Burwell–Holland House

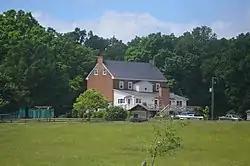
Distant view from the southeast

Burwell–Holland House is a historic plantation home located near Glade Hill, Franklin County, Virginia. The original house dates back to 1798, and is a two-story, four-room Federal style brick dwelling. It measures 46 feet long and 21 feet wide with gable roof. A one-story, five-room frame, rear addition was added in 1976. Also on the property are a contributing saddlenotched log blacksmith shop, saddlenotched log and chink smokehouse / storehouse, a cemetery, a 19th-century post and beam barn and a 19th-century wood frame corn crib built on short stone pillars. It was the home of Congressman William A. Burwell (1780-1821), grandson of its builder Col. Lewis Burwell.